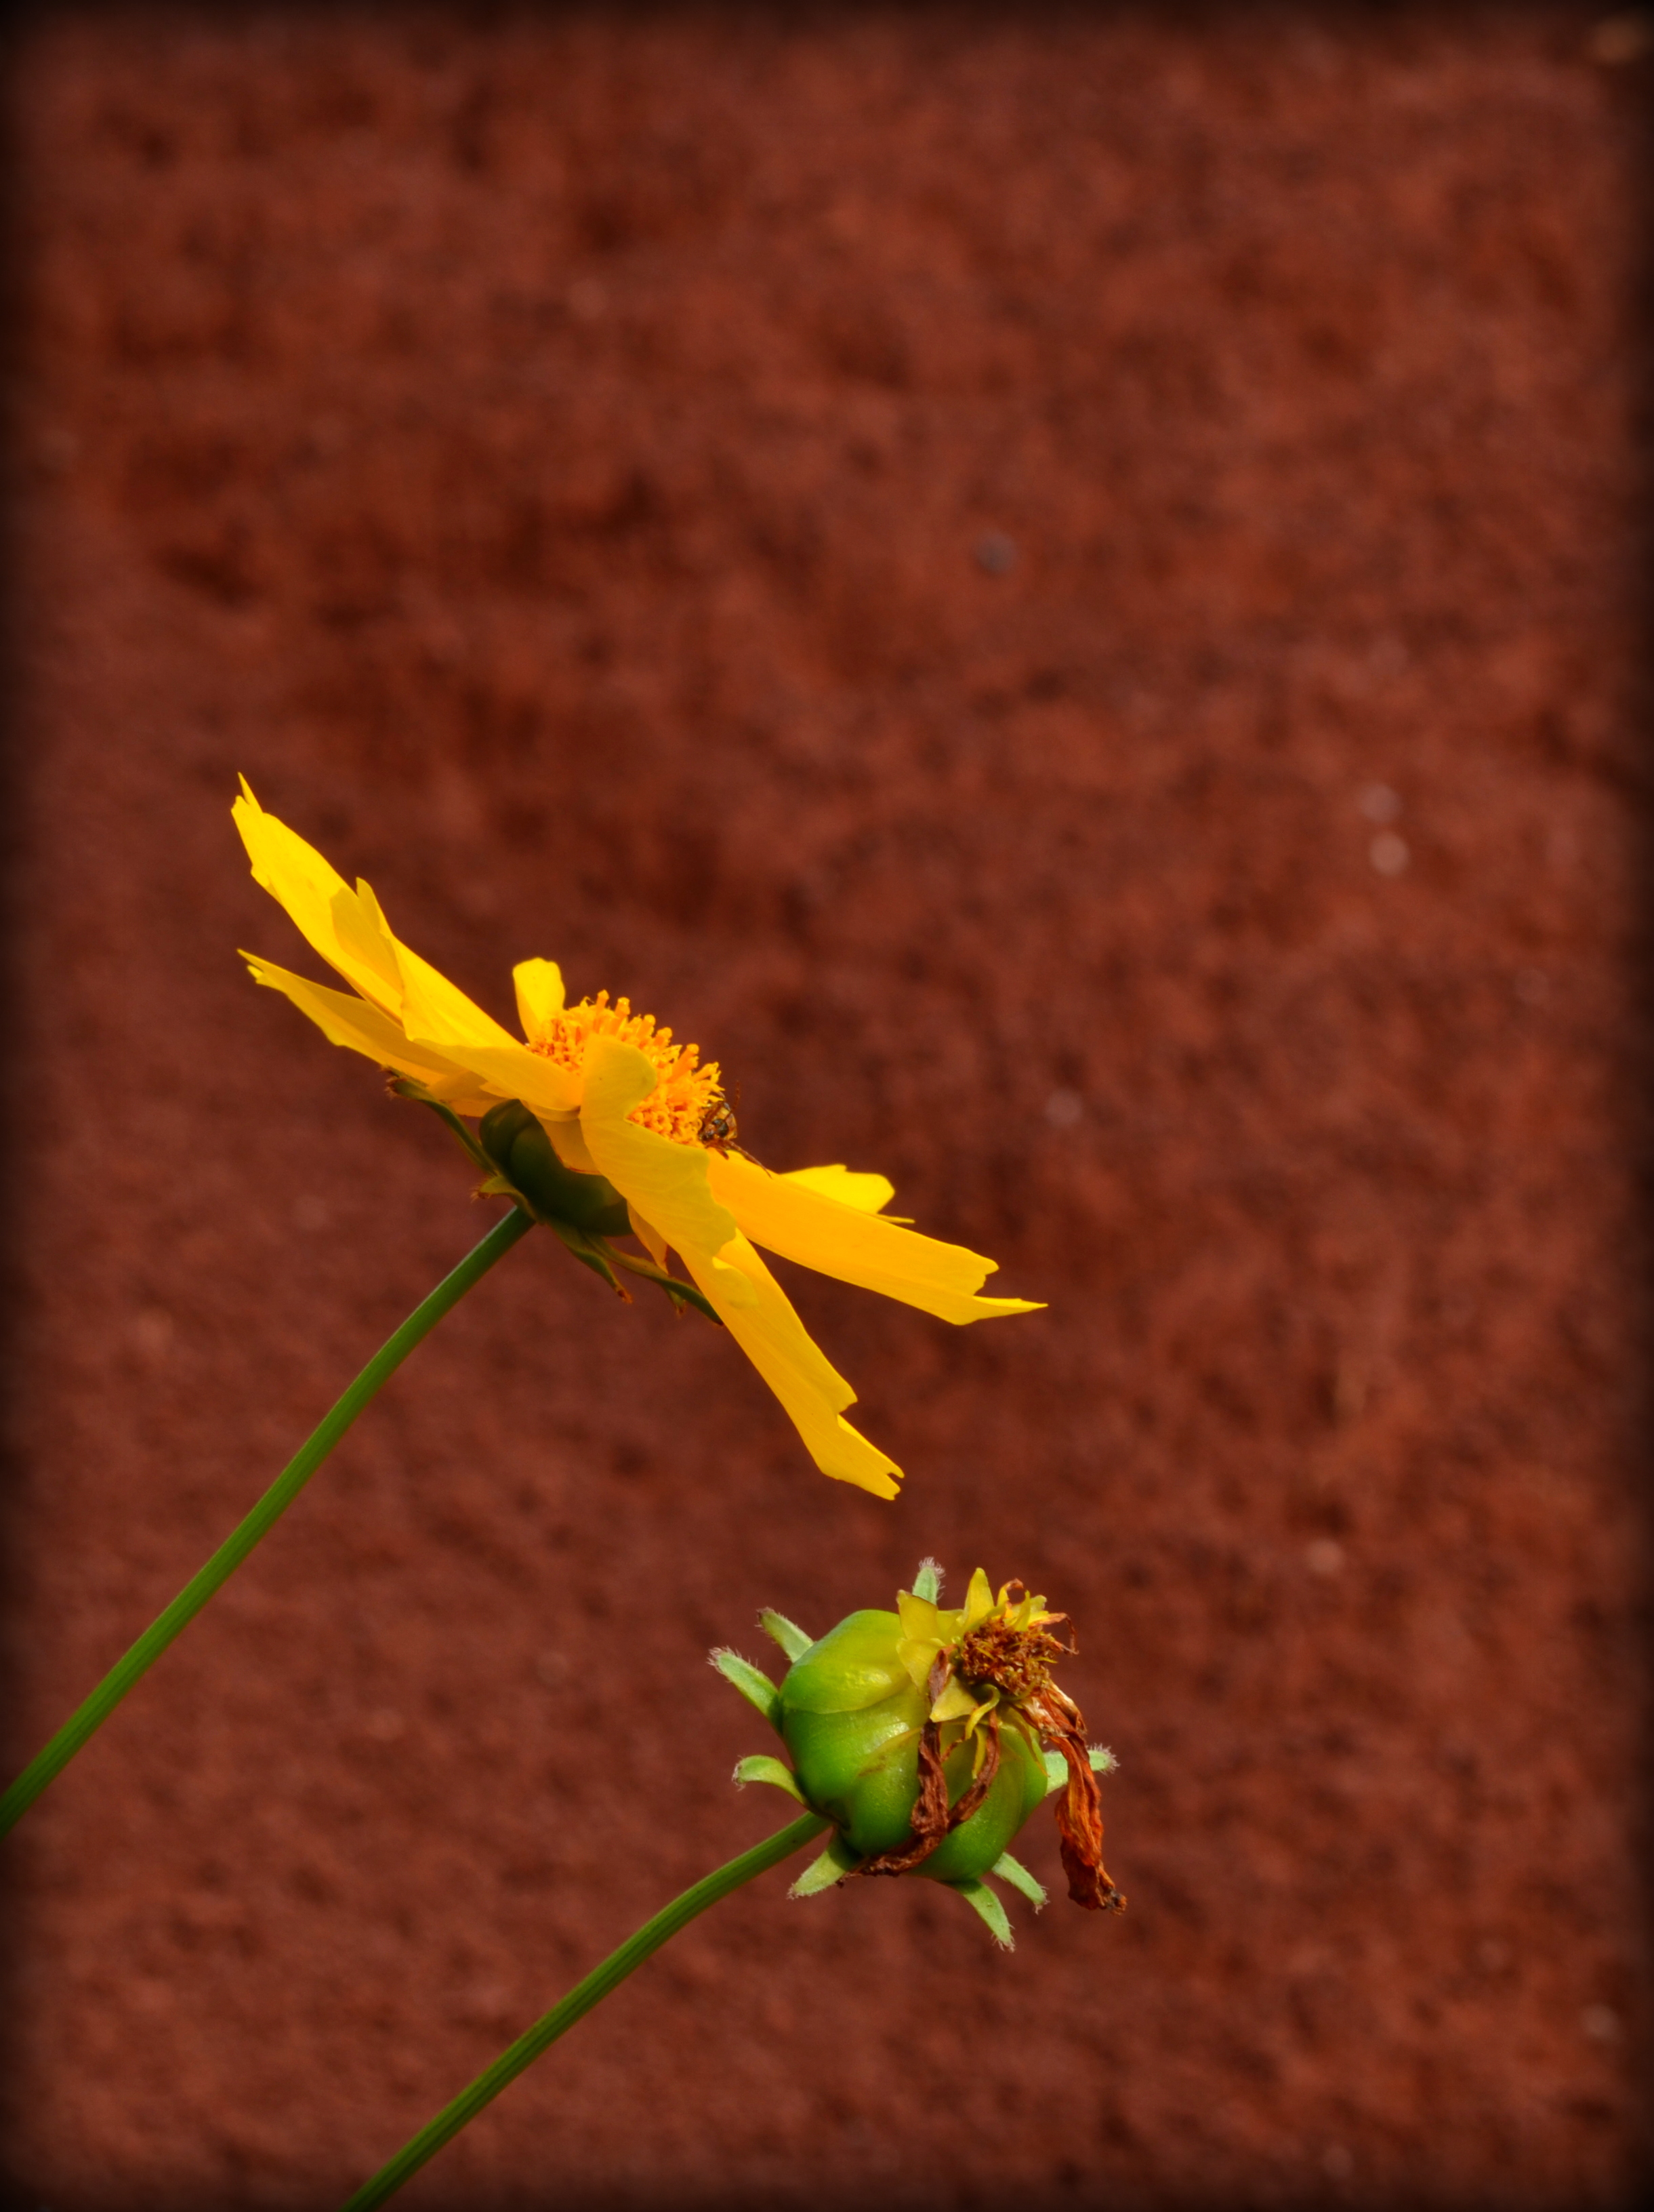
plant, leaf, flower, green, red, color, autumn, soil, yellow, flora, close up, macro photography, flowering plant, plant stem, land plant